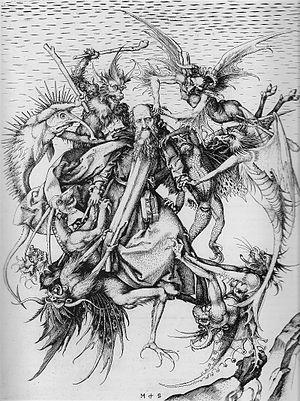
La Tentation de saint Antoine est une gravure sur cuivre de Martin Schongauer réalisée vers 1470-1475. Elle représente une nuée de démons grotesques entourant saint Antoine, montrant ainsi l'impassibilité du saint face aux tentations des démons. L'iconographie exacte n'est pas claire et est débattue, mais semble tirée de chapitres de la Vie de saint Antoine d'Athanase d'Alexandrie.
On désigne dans le monde anglo-saxon par estampe de vieux maître une œuvre d’art produite par un procédé d'impression dans la tradition occidentale. Le terme est toujours d'actualité dans le marché de l'art, et il est difficile de distinguer les estampes d'art de celles à destination décorative, utilitaire ou encore de l'imagerie populaire qui se sont rapidement développées en parallèle à partir du XVᵉ siècle. Les estampes de cette époque sont suffisamment rares pour être classées « estampes de vieux maître », même si leur qualité artistique n'est pas très élevée. La date d'environ 1830 est le plus souvent prise comme butoir pour marquer la fin de la période dont les estampes peuvent porter cette appellation.
La Tentation de saint Antoine est le titre de nombreuses œuvres traitant du thème de la tentation d'Antoine le Grand : ce saint, retiré dans le désert d'Égypte, y subit la tentation du Diable sous la forme de visions des voluptés terrestres. Saint Antoine a soutenu saint Athanase dans sa lutte contre les Ariens et celui-ci a écrit après sa mort une Vita Antonii, qui est le point de départ de la légende: saint Athanase relate en effet les tentations du Diable qui apparaît lui-même ou envoie à l'ermite des animaux féroces qui l'assaillent. Au 13ᵉ siècle, s'appuyant sur saint Athanase qu'il cite, Jacques de Voragine a résumé sa vie dans La Légende dorée. De nombreux peintres se sont inspirés de ce récit. Au 19e siècle, Flaubert écrit trois Tentations de saint Antoine dont il ne publie que la dernière en 1874. Il s'éloigne de la tradition hagiographique en créant des hallucinations nouvelles au cours desquelles Antoine voit apparaître les religions et les hérésies des premiers siècles du christianisme. Dans la version de 1874, l'ermite retrouve sa sérénité en découvrant l'origine de la vie, sous la forme d'êtres microscopiques.